Labour Day

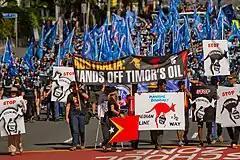
A May Day parade in Brisbane in 2017

Labour Day is a public holiday in Australia on dates which vary between states and territories. In some states the date commemorates the Eight Hours Day march (see below). It is the first Monday in October in the Australian Capital Territory, New South Wales and South Australia. In Victoria and Tasmania, it is the second Monday in March (though the latter calls it the Eight Hours Day). In Western Australia, Labour Day is the first Monday in March. In Queensland and the Northern Territory, Labour Day occurs on the first Monday in May (though the latter calls it May Day). It is on the fourth Monday of March in the territory of Christmas Island.